Noites Cariocas

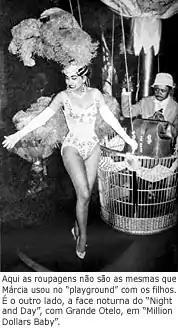
publicity still from the film.

Noites Cariocas (Noches cariocas in Argentina) is a 1936 Brazilian-Argentine comedy film directed and written by Enrique Cadícamo. It is based on a story by F. Gianetti. The film was released in both Portuguese and Spanish.